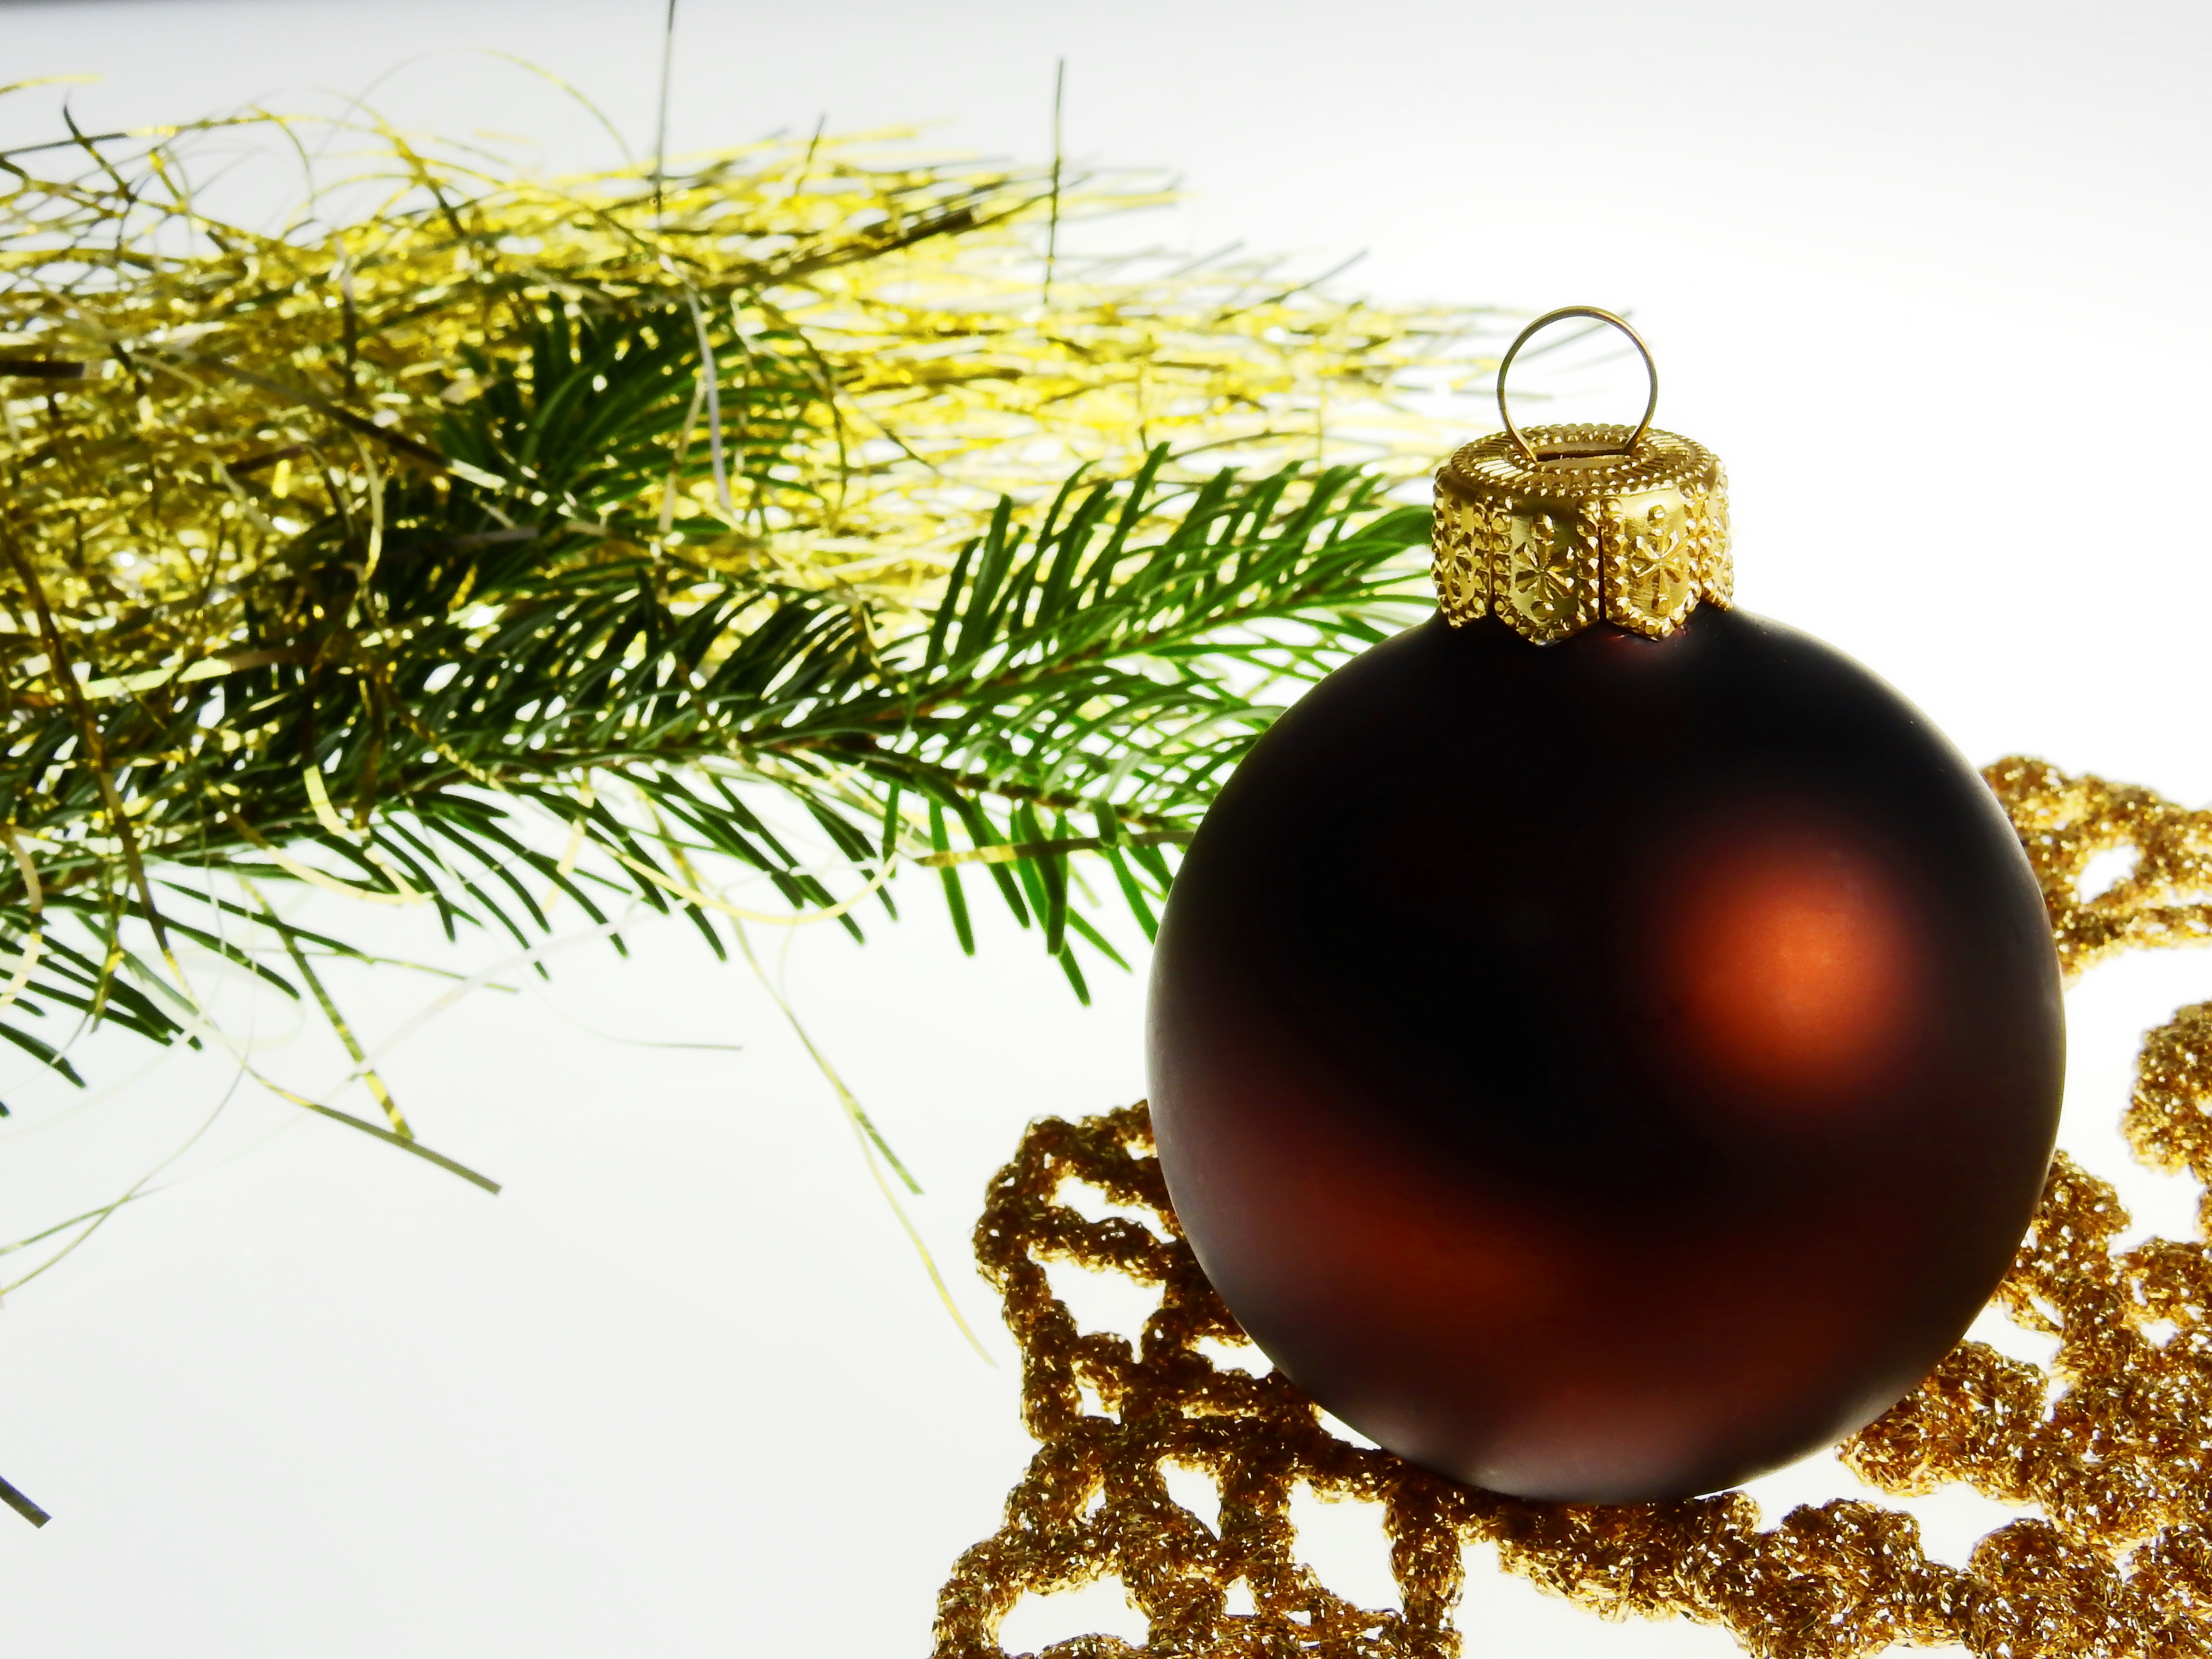
tree, branch, decoration, produce, christmas, fir, christmas tree, twig, deco, conifer, advent, christmas decoration, christmas time, contemplative, greeting card, christmas eve, christmas ornaments, wine eight ball